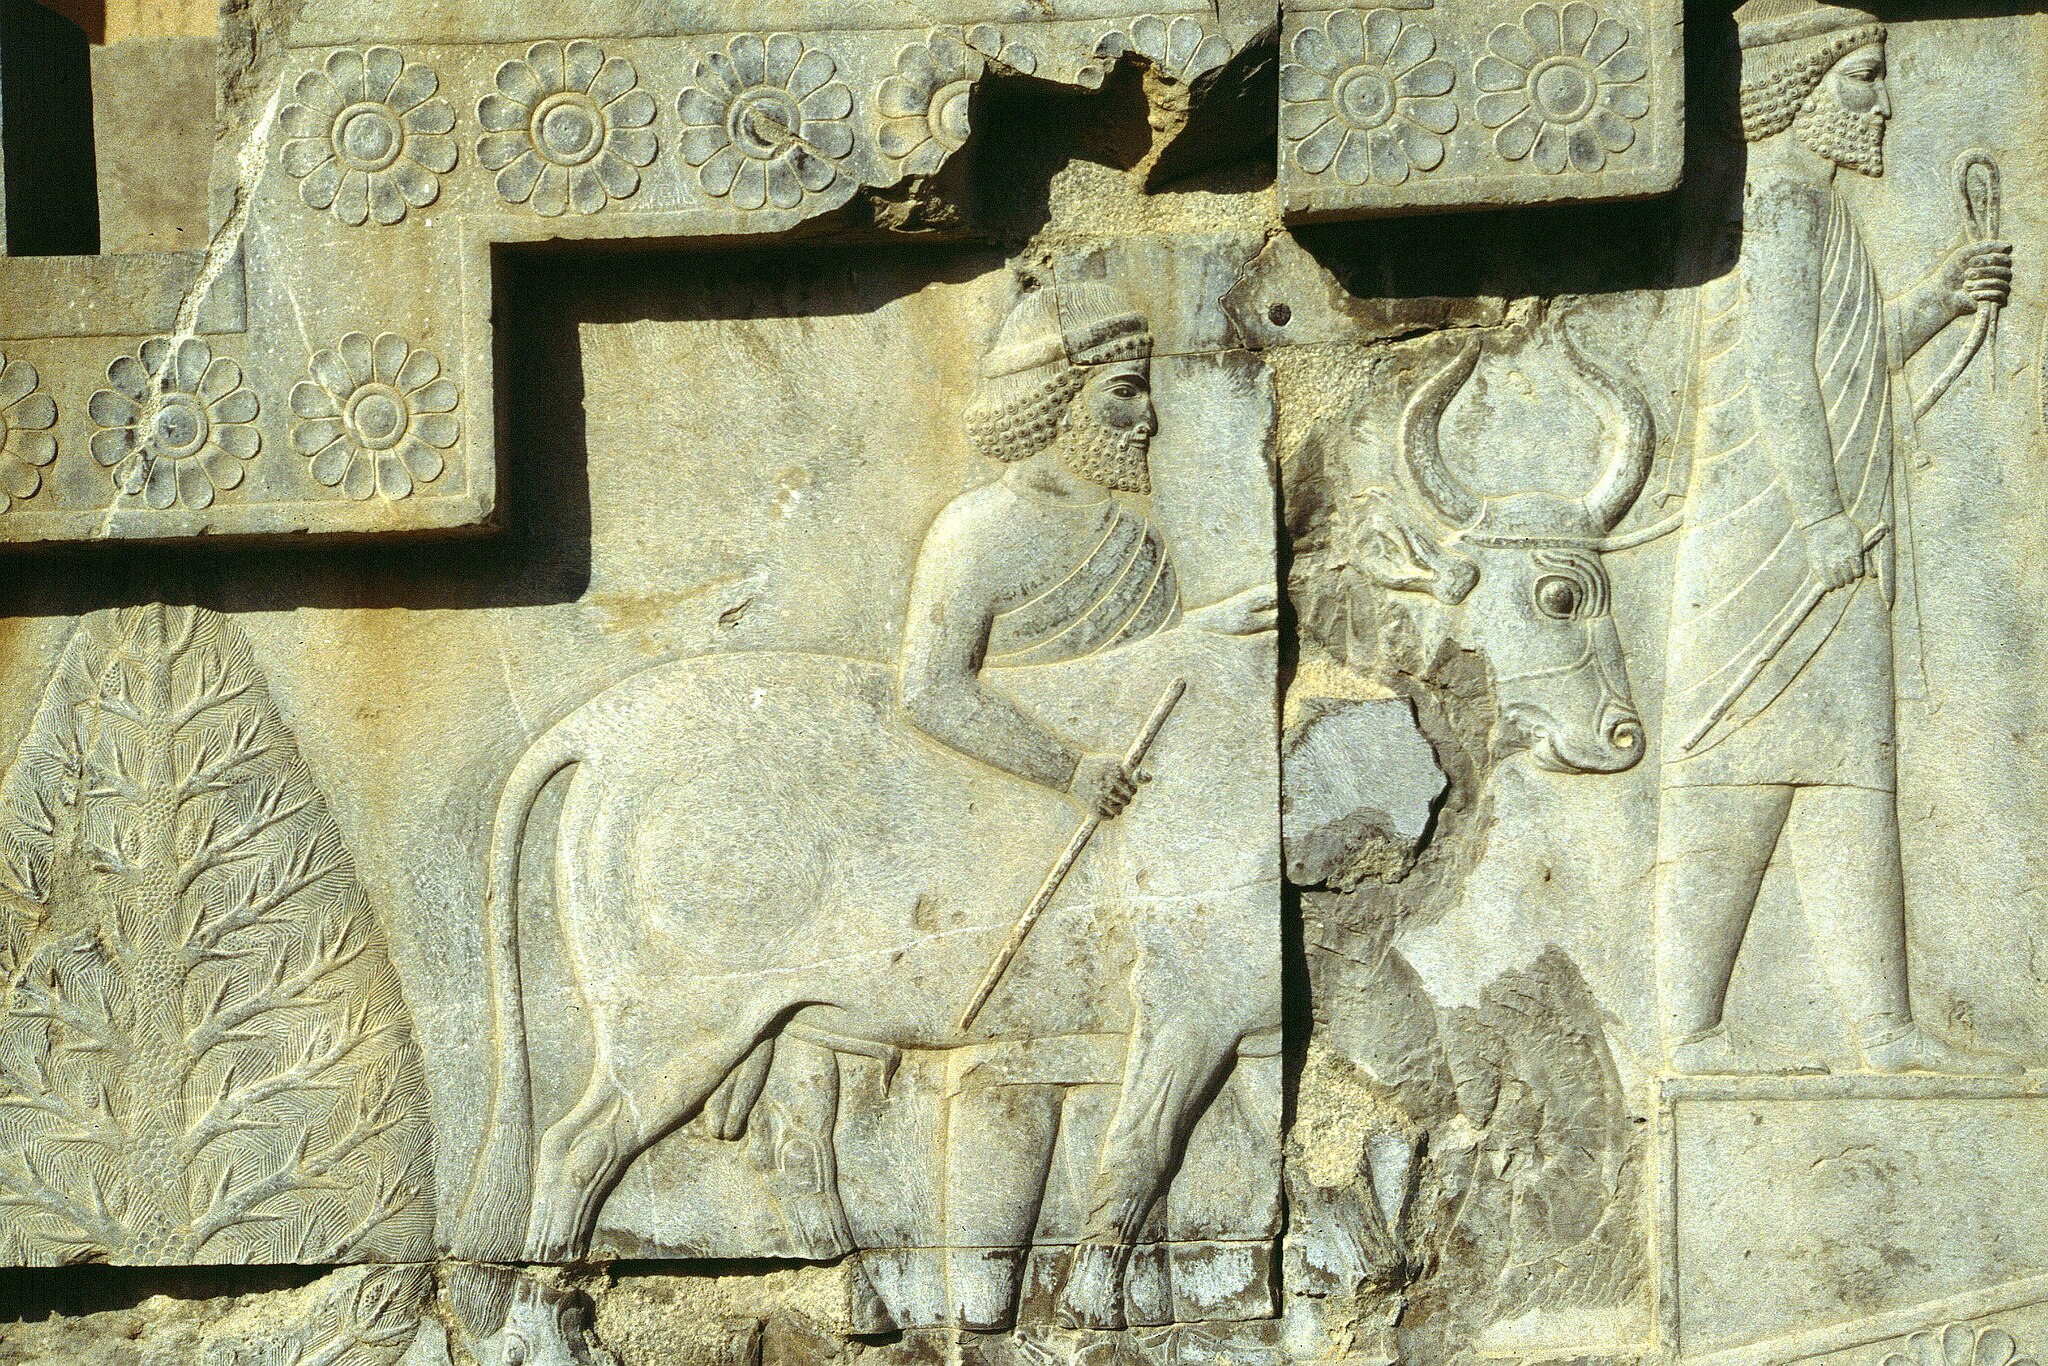
Title: IranPersepolisXerxesPropyläen4
Description: Persepolis: Xerxes-Propyläen
Date: 1991-09
Categories: Self-published work, Files by Ziegler175, 1991 in Persepolis, September 1991 in Iran, Drangianian delegation, Apadana, Carian delegation, Apadana